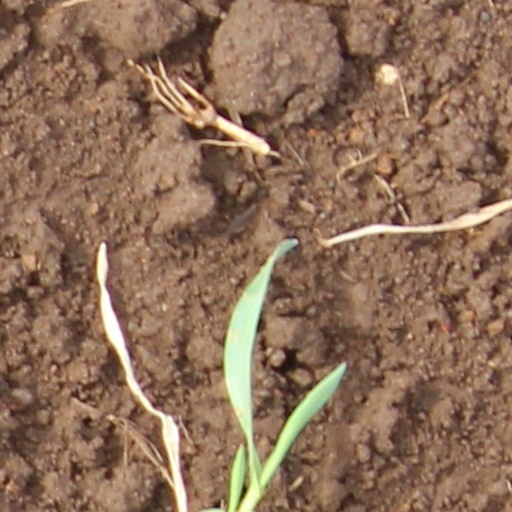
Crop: wheat